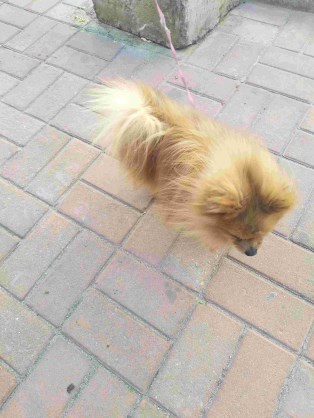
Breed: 1936-n000005-Pomeranian